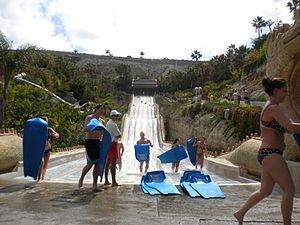
Siam Park.